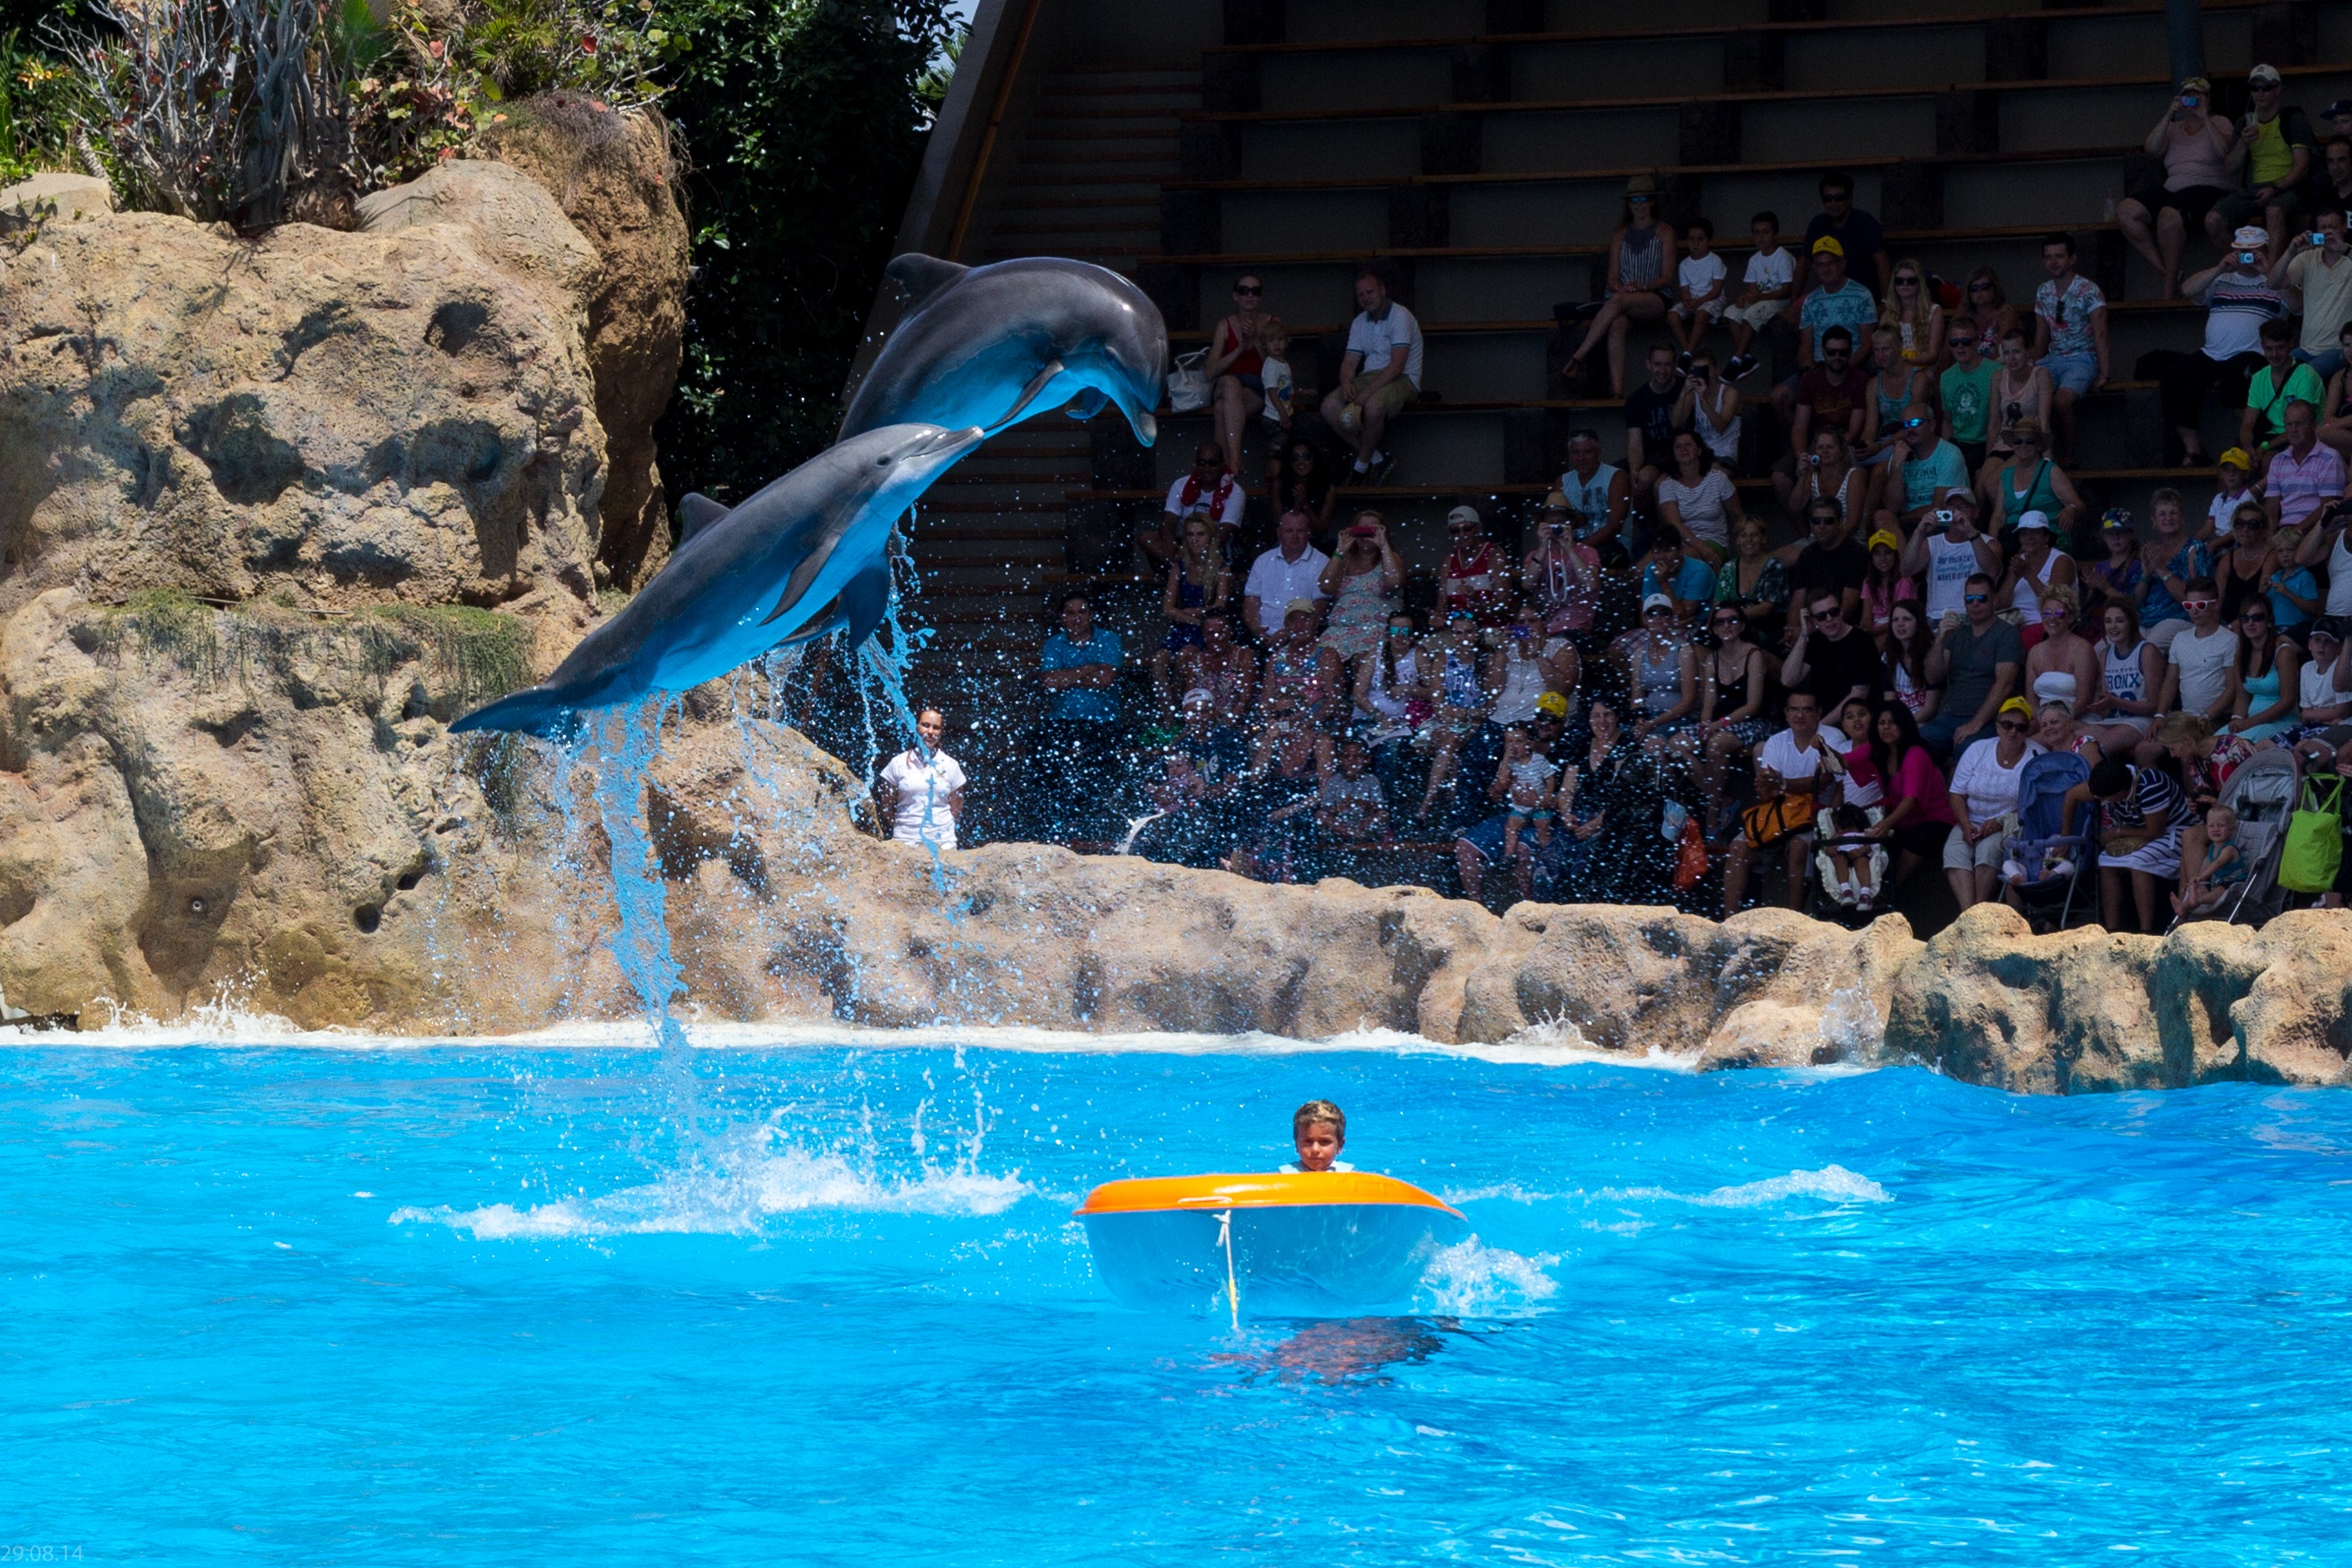
amusement park, swimming pool, extreme sport, swimming, sports, water park, demonstration, dolphins, meeresbewohner, marine mammal, dolphin show, animal show